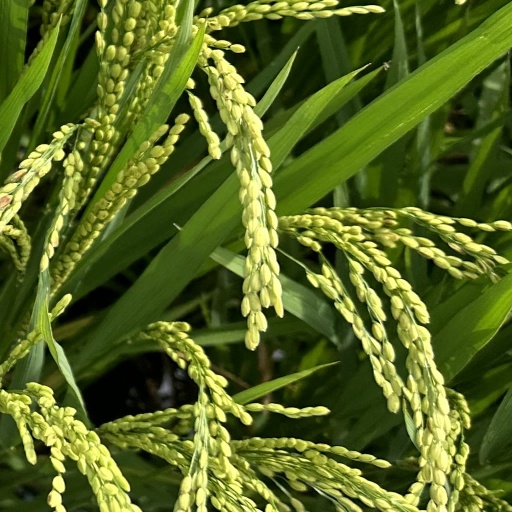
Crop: rice